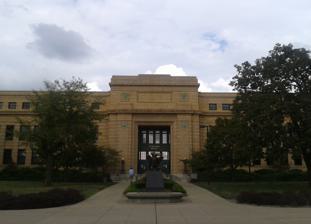
Building: Strong Hall (Lawrence, Kansas)
Country: United States of America
Year built: 1911
United States historic place Strong Hall U.S. National Register of Historic Places Strong Hall Show map of Kansas Show map of the United States Location 213 Strong Hall, U. of Kansas, Jct. Jayhawk Dr. and Poplar Ln. Lawrence, Kansas Coordinates 38°57′35″N 95°14′48″W / 38.95972°N 95.24667°W / 38.95972; -95.24667 Area less than one acre Built 1911 Architect McArdle, Montrose Pallen Architectural style Classical Revival NRHP reference No. 98001174 Added to NRHP September 18, 1998 Strong Hall is an administrative hall at the University of Kansas in Lawrence , Kansas , United States. The hall is on the National Register of Historic Places . History After 1900, rising enrollments overwhelmed the Old Fraser Hall, known at the time as the "university building," necessitating the construction of a new administration and academic center. Chancellor Frank H. Strong (1902–1920) began requesting financing from the Kansas Legislature for the new structure. Montrose Pallen McArdle, a St. Louis architectural company, was chosen to design the building that Strong and the regents anticipated would be "the center of the university architecture as well as the university life." Under the advisement of State Architect John Stanton, art professor William A. Griffith, and College Dean Olin Templin, McArdle designed a $500,000 classical Renaissance building that included pillars, a rotunda, an art gallery, and a classical museum. The Kansas Legislature objected to the scope and cost, and the designs were curtailed, while remnants of the original design vision remain; the building was ultimately finished in a Classical Revival style. References